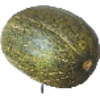
Label: melon_piel_de_sapo